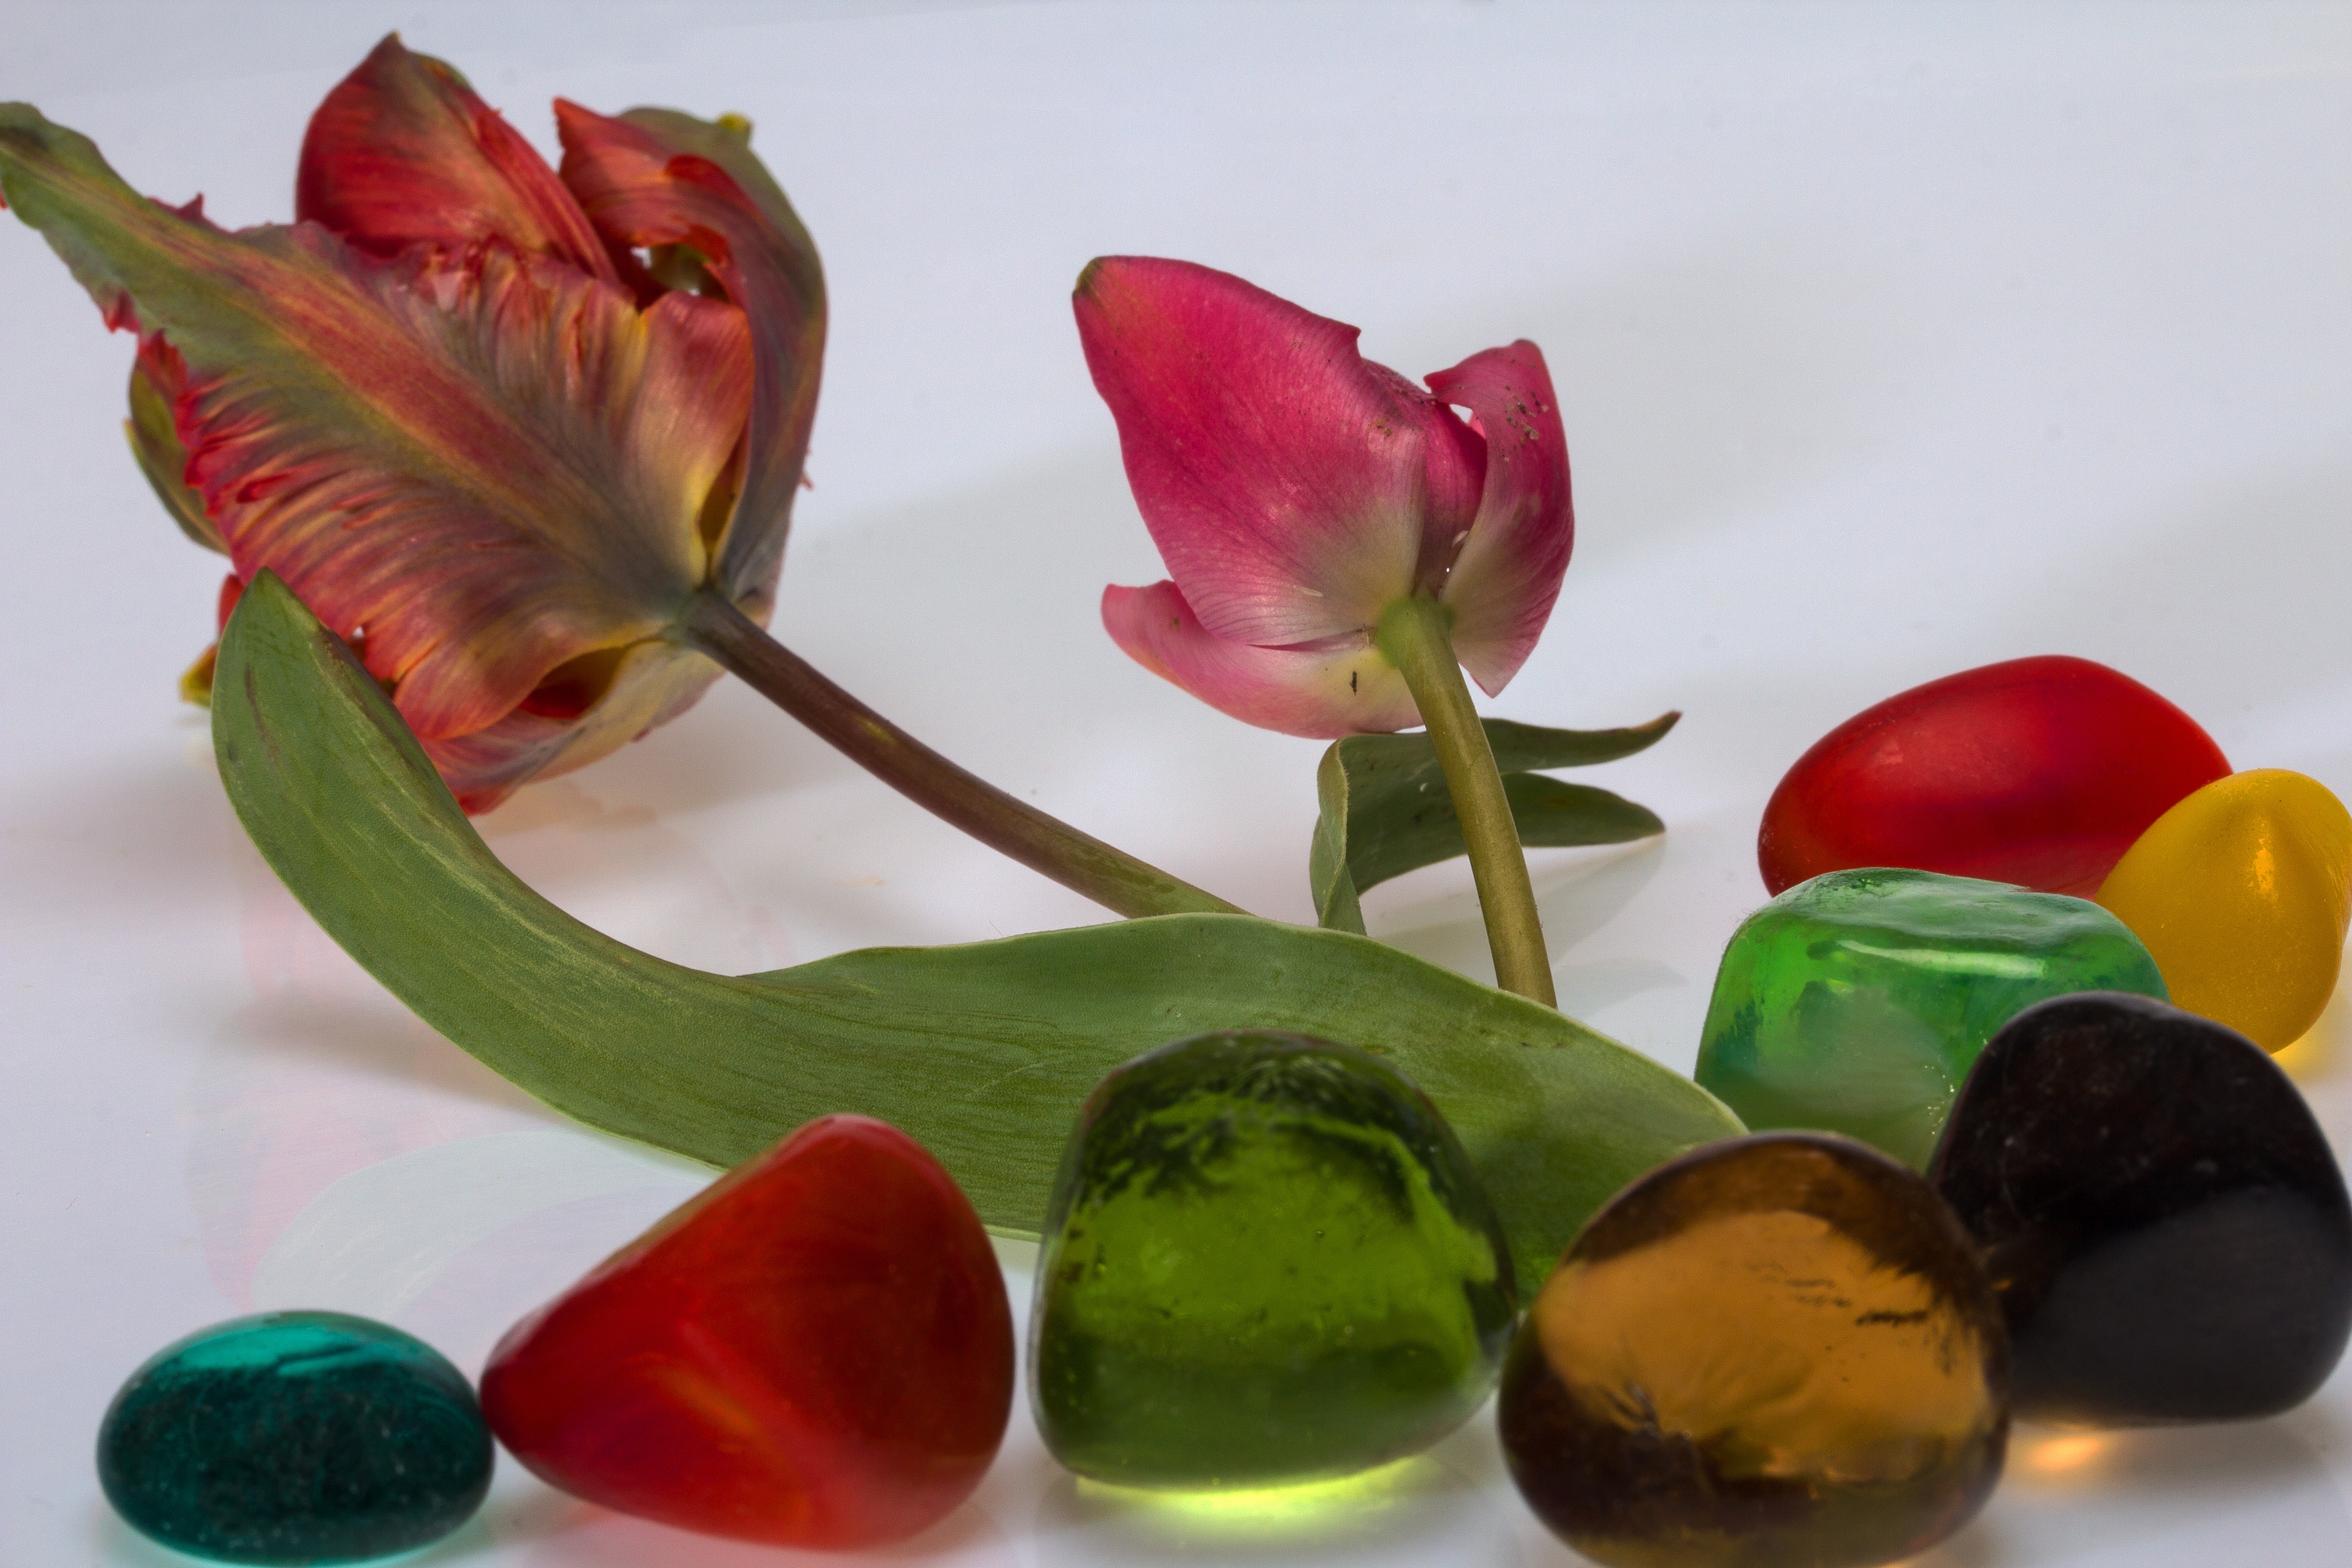
plant, flower, petal, decoration, food, produce, colorful, flowers, stones, bright, tulips, floristry, macro photography, flowering plant, decorative stones, land plant